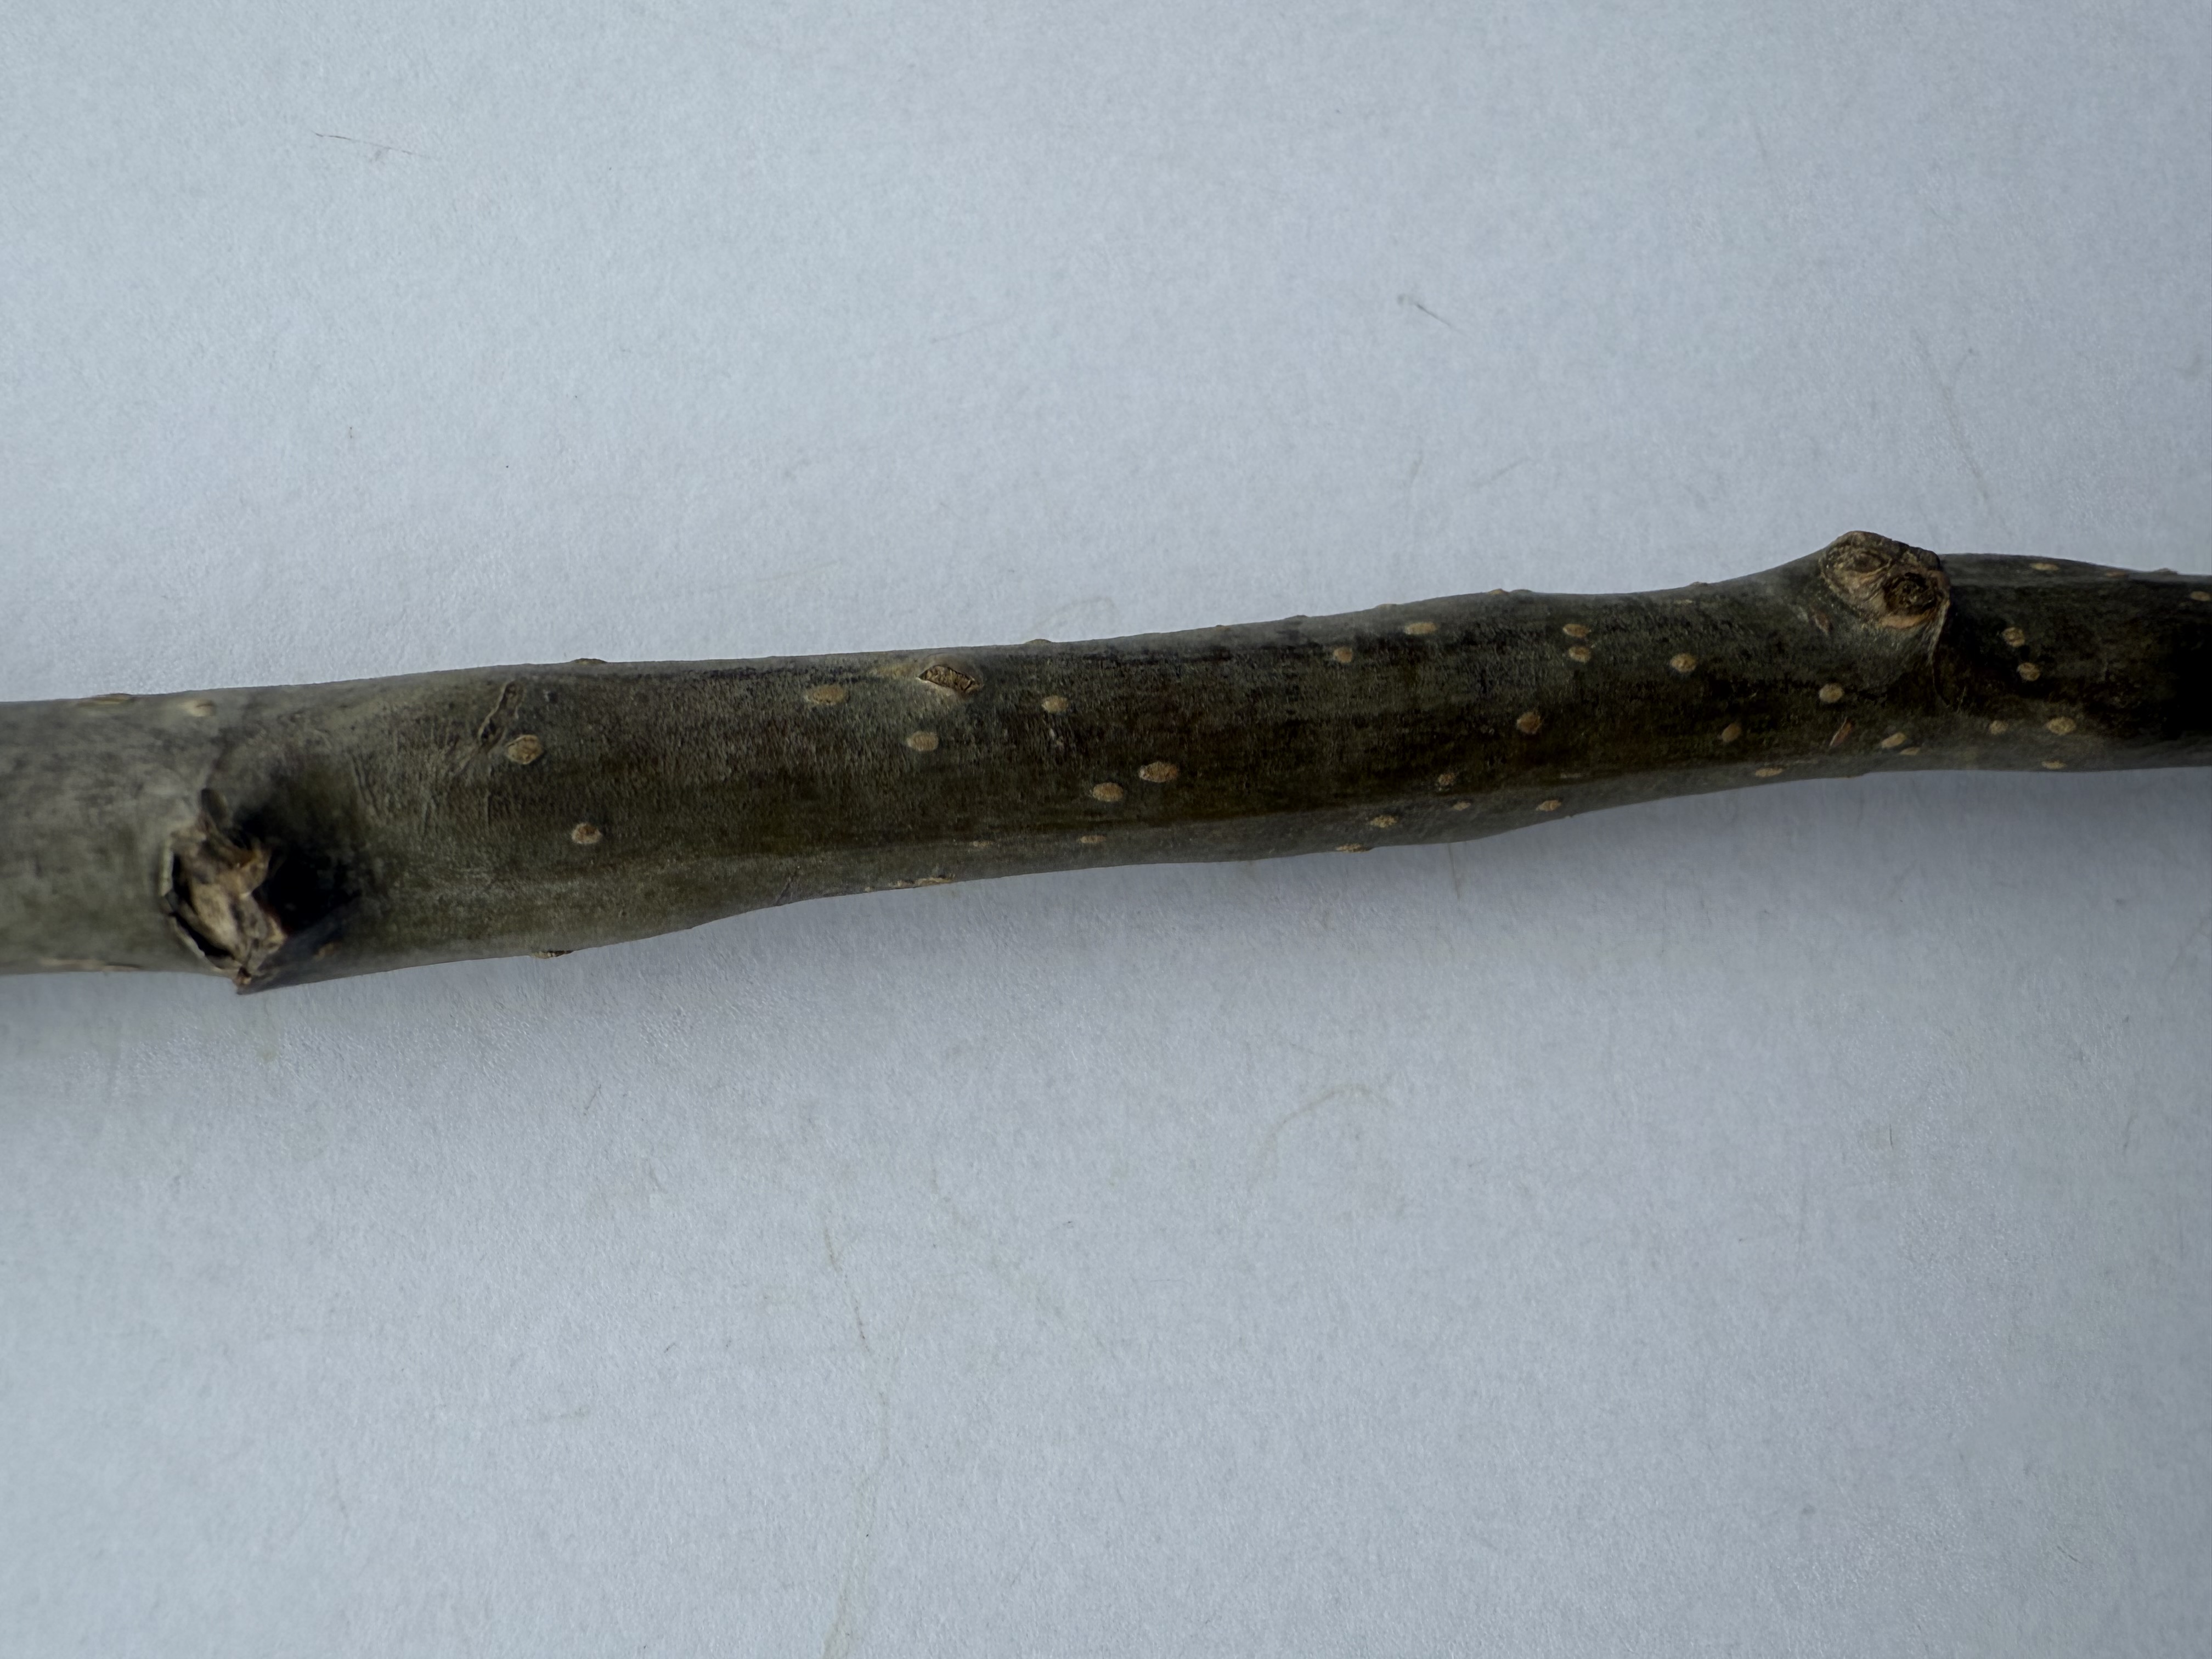
Variety: Nashi Pear